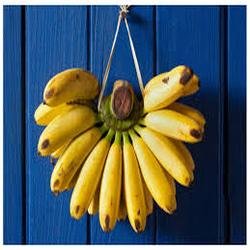
Label: Banana